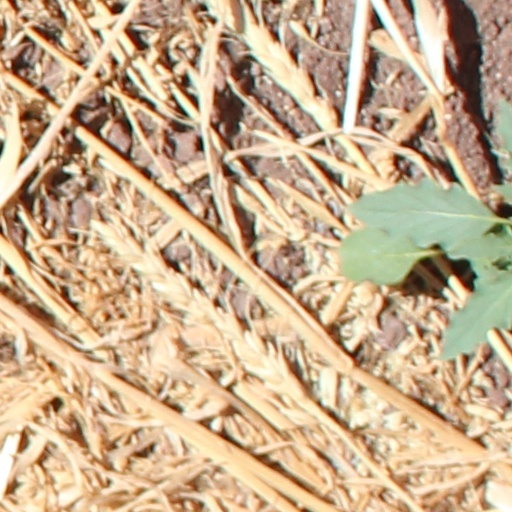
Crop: wheat